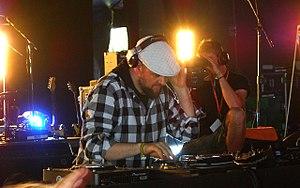
Tom Middleton est un compositeur, producteur et DJ de musique électronique britannique. Il collabore énormément avec l'australien Mark Pritchard, notamment dans Global Communication. Il est aussi connu sous le pseudonyme de E621, code emprunté à un exhausteur de goût très commun.